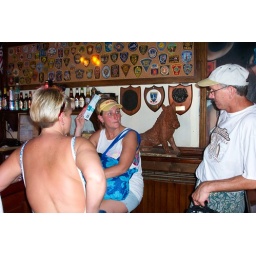
You can't see it here but on the bar in front of Kim was a bowl of condoms